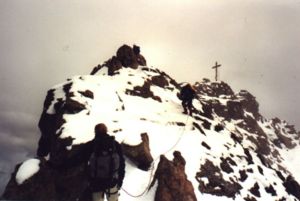
Dreiländerspitze
Ved toppen
Dreiländerspitze er et af de højere bjerge i bjergkæden Silvretta. Grænserne mellem Schweiz og delstaterne Vorarlberg og Tyrol i Østrig krydser toppen, og derfor har bjerget fået navnet Dreiländerspitze, som betyder Trelandstoppen.